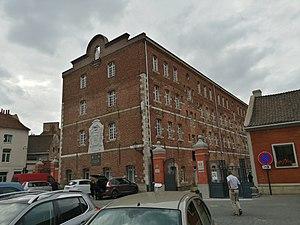
Vue depuis le square Bernanos, du collège Sainte-Marie
Aire-sur-la-Lys, anciennement Aire en Artois, est une commune française située dans le département du Pas-de-Calais en région Hauts-de-France.